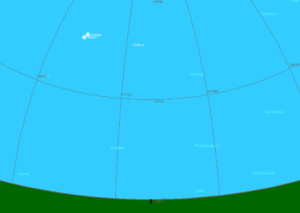
L’astrologie mondiale étudie les correspondances entre la marche du monde et le mouvements des astres. Selon les astrologues, c'est la forme la plus ancienne sous laquelle a été pratiquée l'astrologie. Parmi ses fonctions on trouve l'explication du passé et les pronostics quant-au destin collectif. L'astrologie politique, une variante importante de l'astrologie mondiale, s'occupait de thèmes astraux personnels, mais seulement dans la mesure où ils pouvaient avoir une signification plus large : c'est pourquoi la majorité des thèmes astraux qui ont été conservés jusqu'à nos jours sont des thèmes de personnages influents.
La Grande conjonction est le rapprochement maximal apparent des planètes Jupiter et Saturne sur la voûte céleste. Ce phénomène astronomique se produit environ tous les 20 ans.